Plaza Hotel

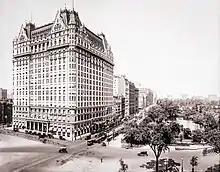
The hotel as seen

The original double-height ballroom from Hardenbergh's plan was on the north side of the second story, or floor 1 according to the Plaza Hotel's floor numbering system. The old ballroom, with a capacity of 500 to 600 people, was served by its own elevator and staircase, and contained a movable stage. The old ballroom was overlooked on three sides by balconies, and contained a white-and-cream color scheme similar to the current ballroom. It was served by its own entrance on 58th Street. By the 1970s, the old ballroom was replaced by offices.